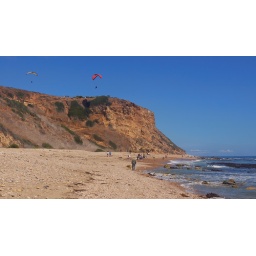
Palos Verdes dog beach in southern California